Matty Beniers

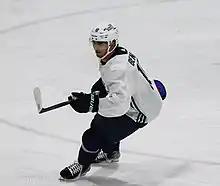
Beniers with the Seattle Kraken in April 2022.

Beniers entered the 2021 NHL Entry Draft as one of the consensus top prospects, and was ultimately selected second overall by the Seattle Kraken, becoming the expansion team's first-ever draft selection. On April 10, 2022, Beniers signed a three-year, entry-level contract with the Kraken. He had been uncertain whether he would turn professional or return to the University of Michigan for another year, but ultimately opted to sign, following discussions with his family, Kraken general manager Ron Francis, and new teammate Ryan Donato. Making his NHL debut on April 12, two days after his contract signing, Beniers recorded his first NHL assist in a 5–3 loss to the Calgary Flames. He described being "excited about how all right I felt" during his first appearance in the league. Beniers scored his first NHL goal in an April 16 win at home against the New Jersey Devils. He ended the season with three goals and nine points through 10 NHL games.